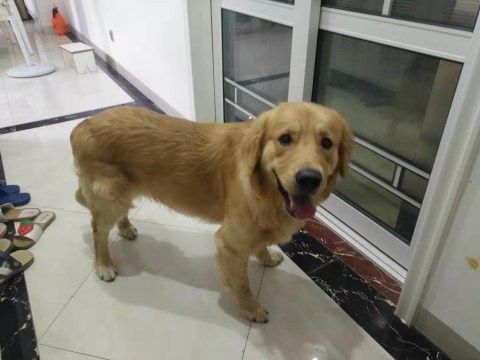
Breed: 5355-n000126-golden_retriever